Marmozets

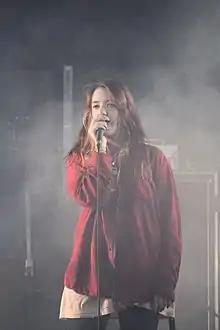
Becca MacIntyre performing with Marmozets in 2011

Marmozets are an English rock band from Bingley, West Yorkshire. Formed in 2007, the band consists of Rebecca "Becca" Macintyre (vocals), Jack Bottomley (guitar), Sam Macintyre (guitar/vocals), Will Bottomley (bass/vocals), and Josh Macintyre (drums). Marmozets signed to Roadrunner Records in October 2013 and released their debut album on 29 September 2014. Their second album, "Knowing What You Know Now", came out on 26 January 2018. They signed to Nettwerk on 5 July 2024.